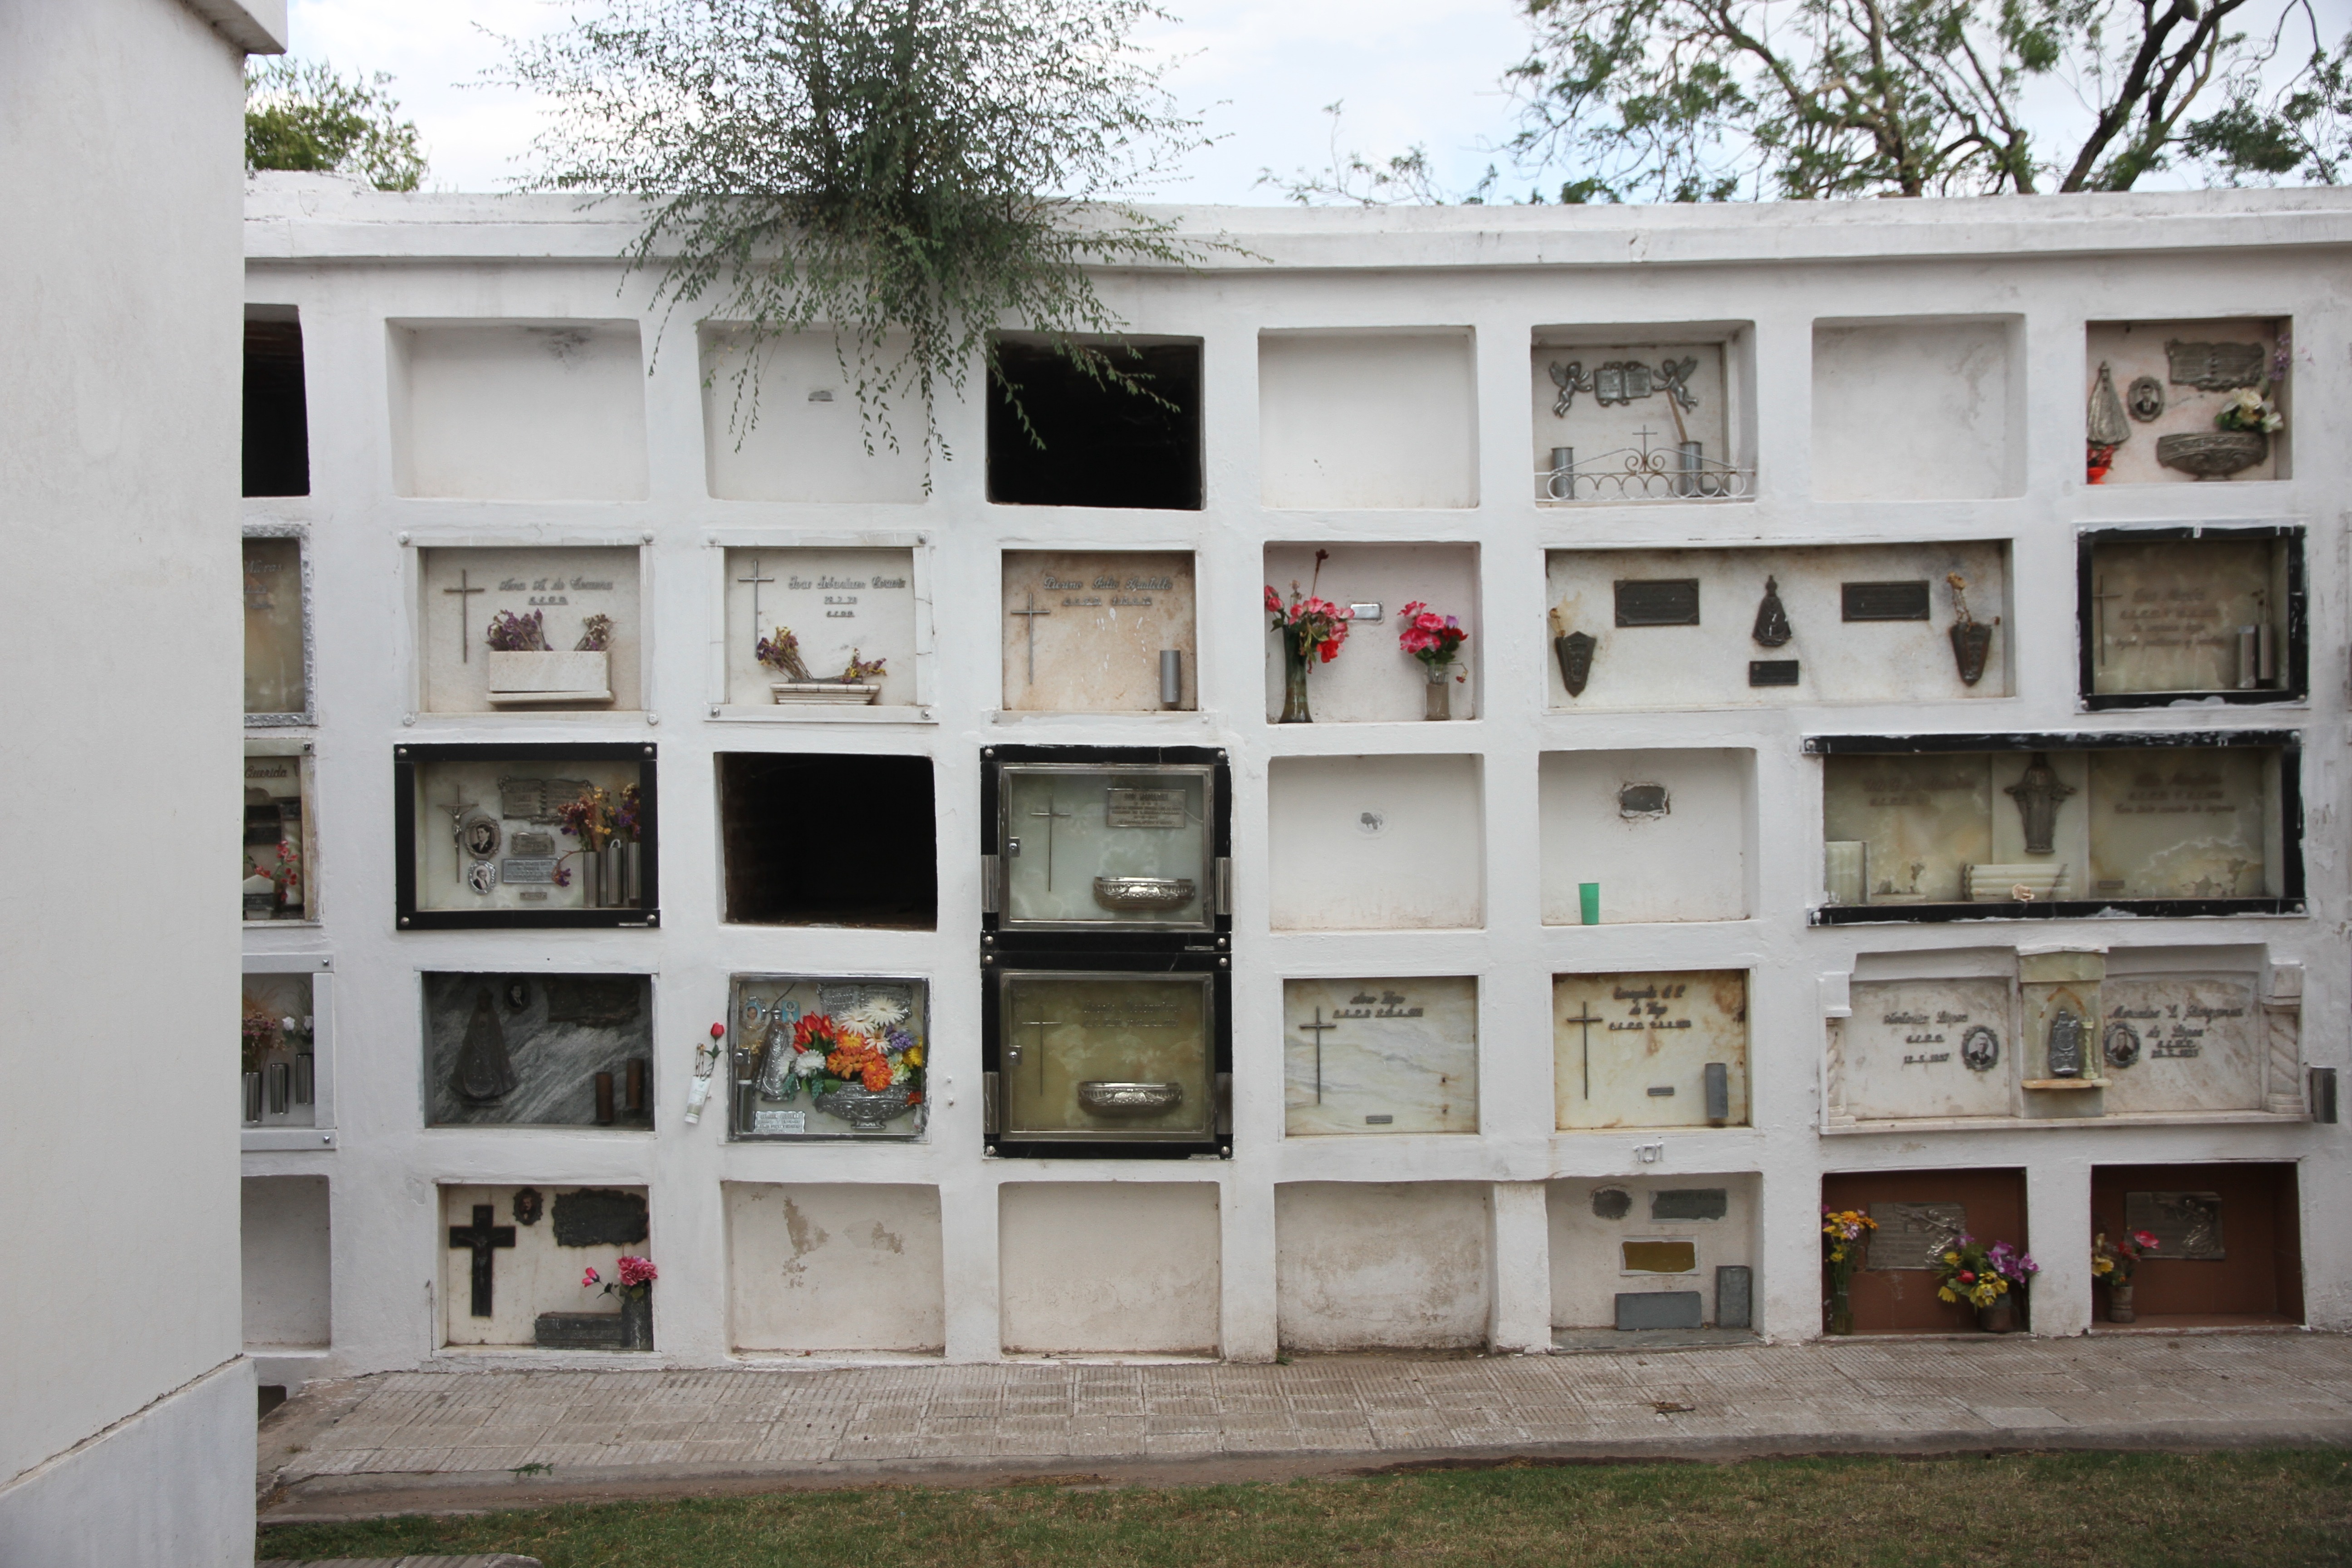
architecture, house, window, building, home, wall, facade, cemetery, interior design, design, tomb, estate, cordoba, neighbourhood